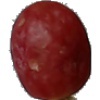
Label: Grape Pink 1